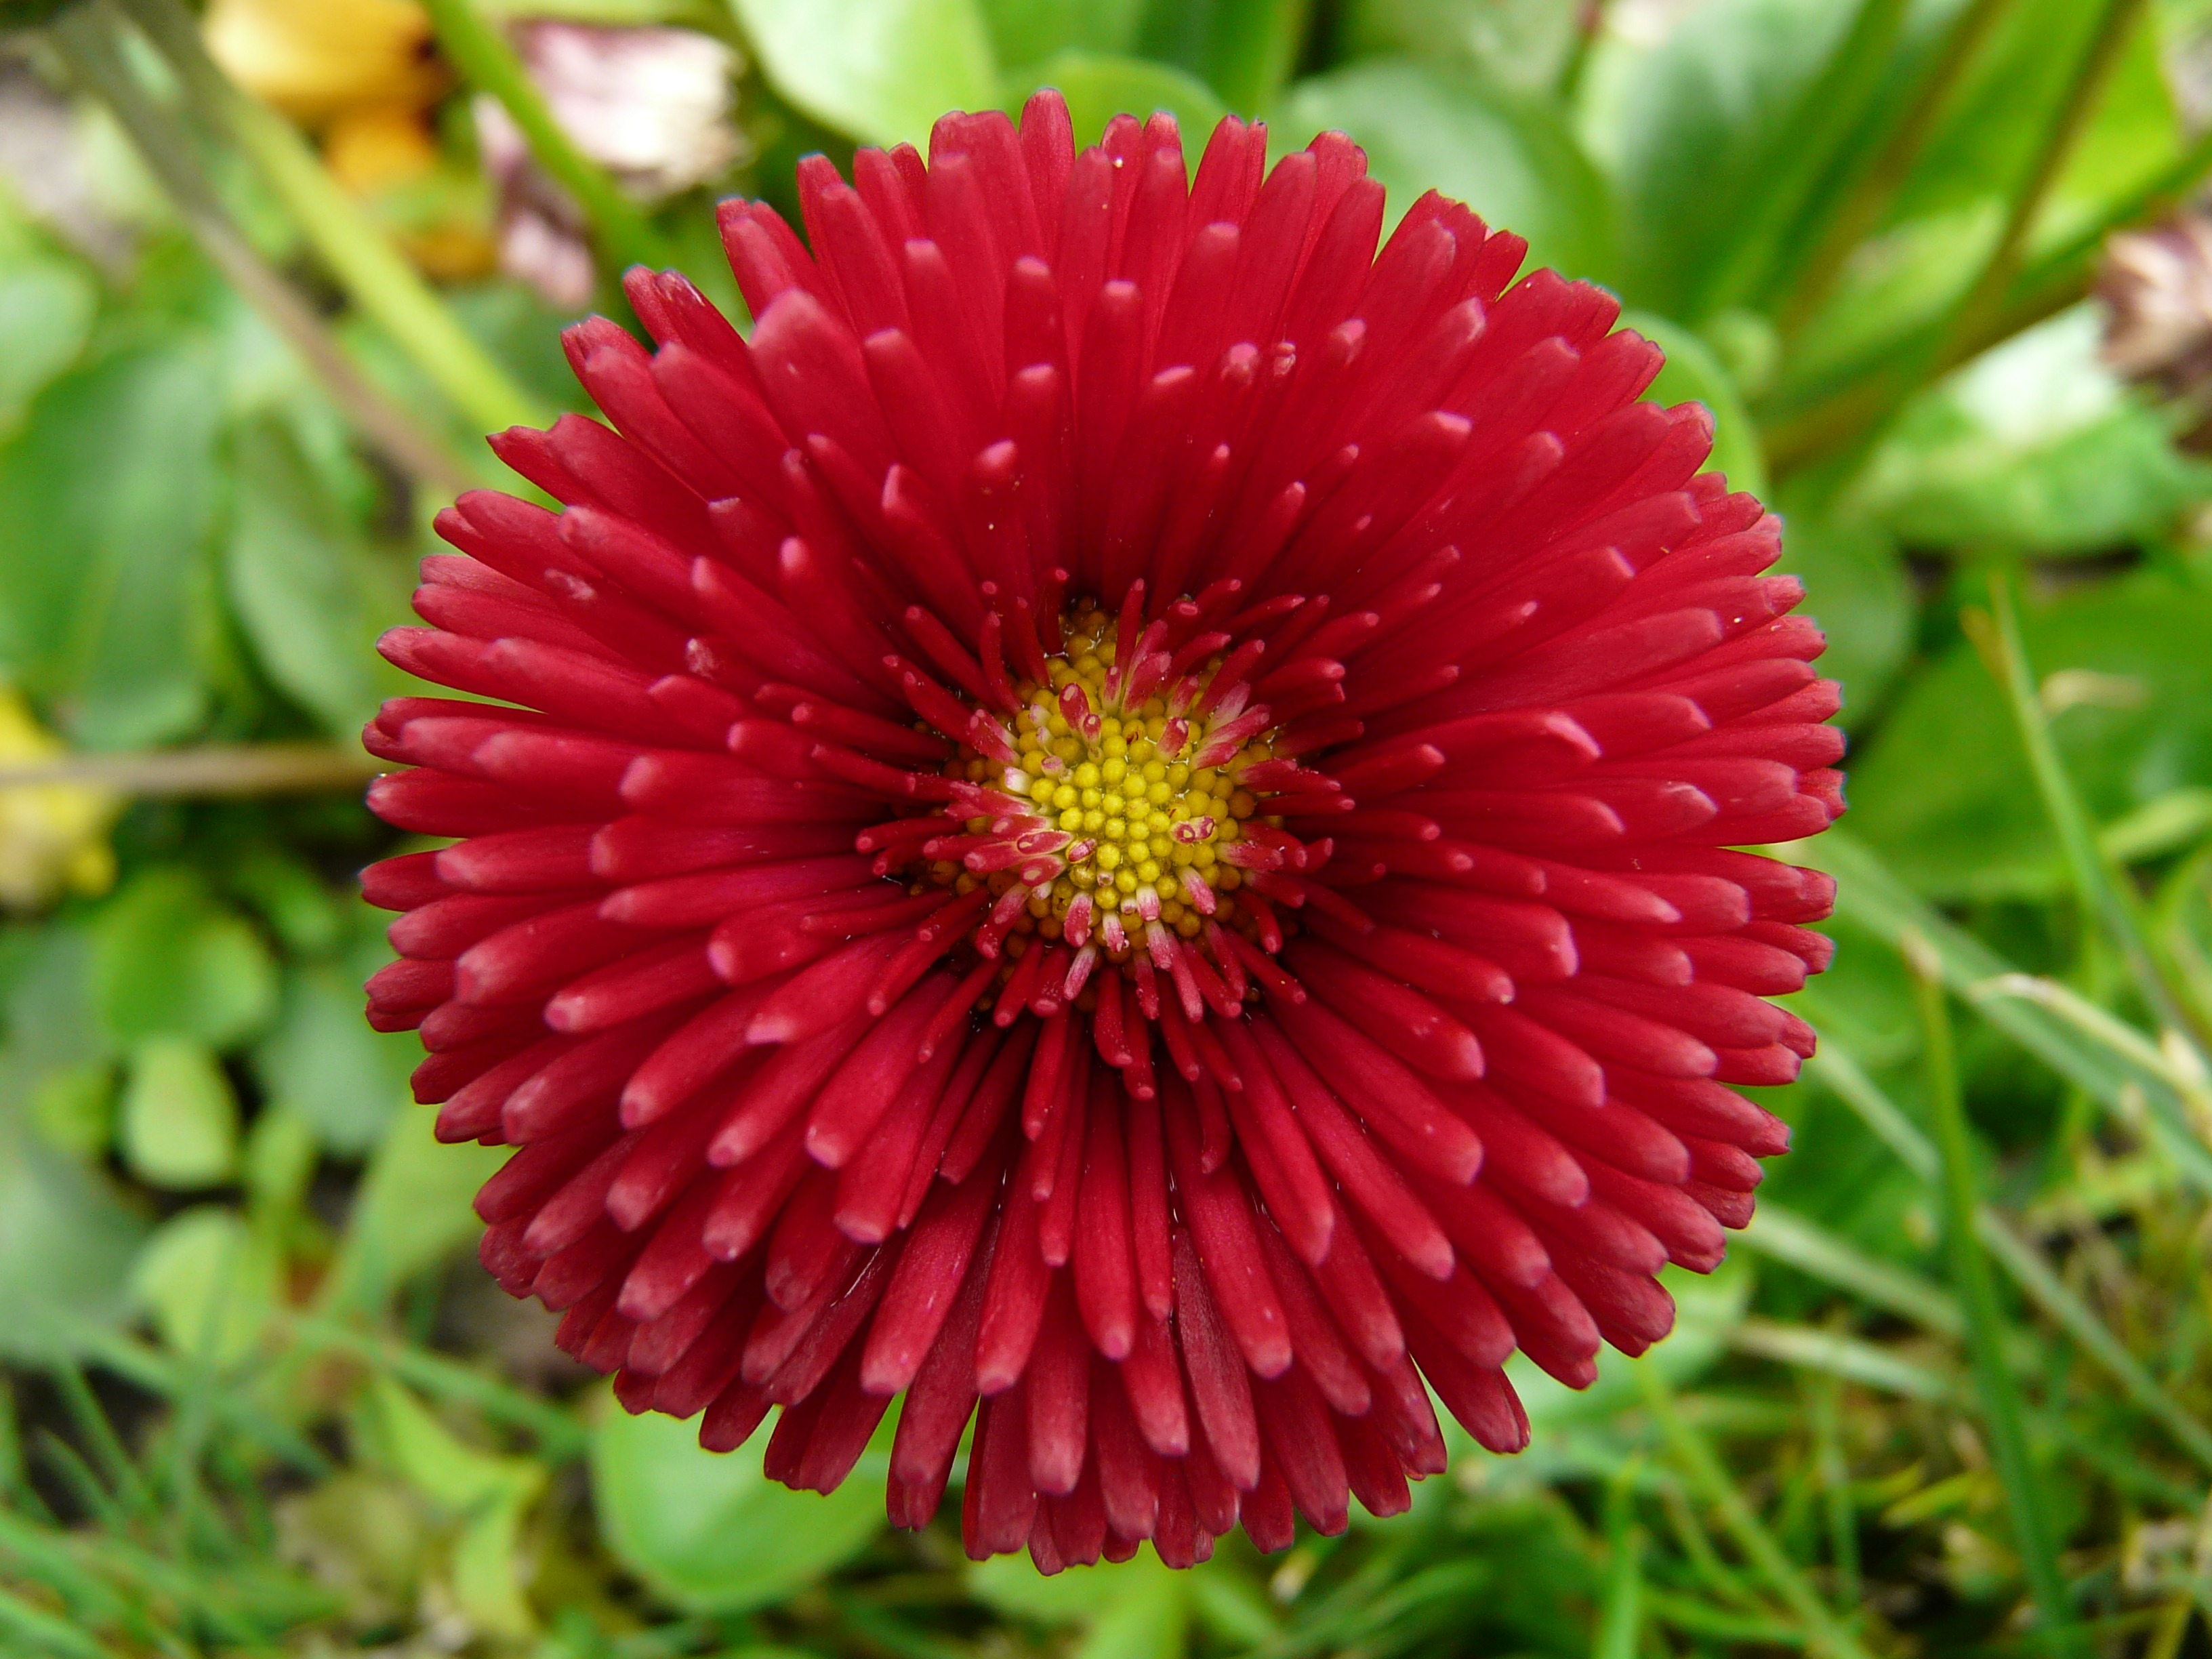
nature, blossom, plant, flower, petal, bloom, summer, daisy, spring, red, color, park, botany, colorful, garden, close, flora, coneflower, macro photography, flowering plant, daisy family, cultivar, annual plant, plant stem, land plant, rob roy